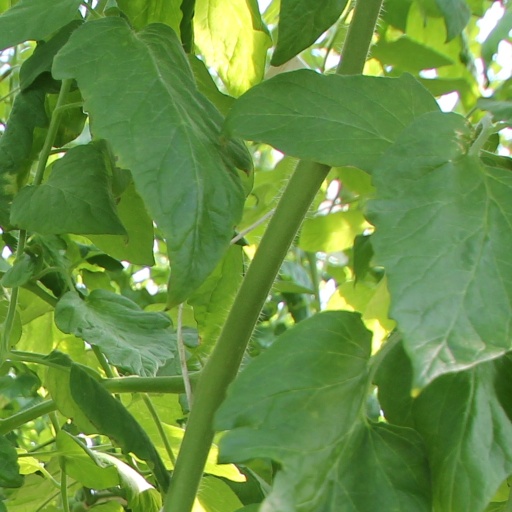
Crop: tomato